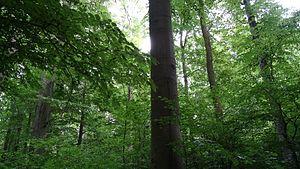
Arbres à feuilles caduques dans la nature réservent Haseder Bush, quartier/ville de Hildesheim, Allemagne